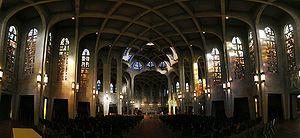
L'abbaye Saint-Joseph ou abbaye de Westminster est une abbaye bénédictine appartenant à la congrégation helvéto-américaine, faisant partie de la confédération bénédictine de l'ordre de Saint-Benoît. L'abbaye se situe en Colombie-Britannique, au Canada. Elle a été fondée en 1939 par des moines de l'abbaye de Mount Angel. Elle compte aujourd'hui 30 moines.